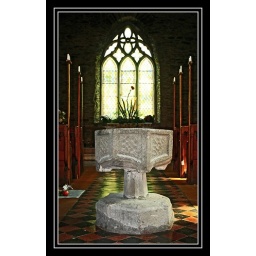
No electricity in this church, only candle light and big stained glass windows